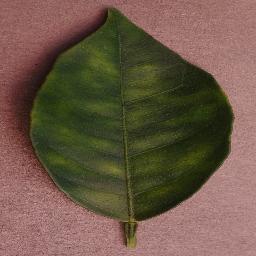
Label: Orange___Haunglongbing_(Citrus_greening)